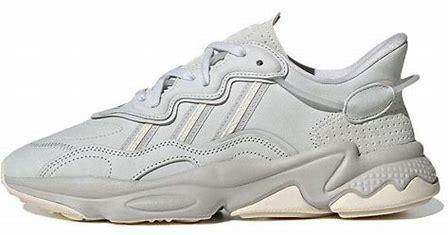
Brand: adidas
Model: originals Adidas Originals Ozweego